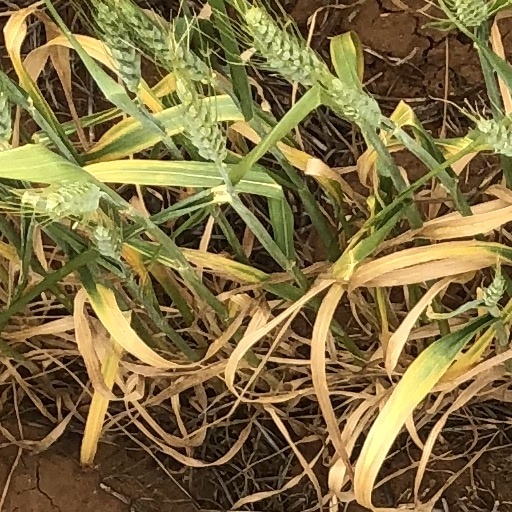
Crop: wheat